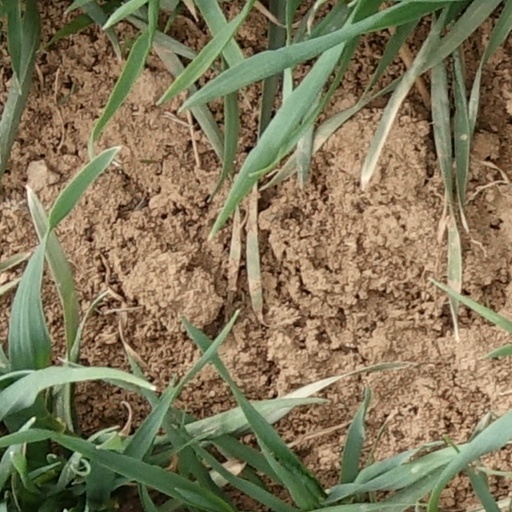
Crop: wheat